Won't Last a Day Without You

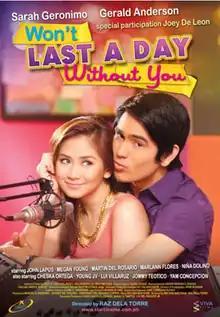
Theatrical film poster

Won't Last a Day Without You is a 2011 Filipino romantic comedy film directed by Raz dela Torre from the screenplay he co-wrote with Melissa Mae Chua and Carmi G. Raymundo, based on a story by Chua. The film stars Sarah Geronimo and Gerald Anderson with the special participation of Joey de Leon.